Her Face Value

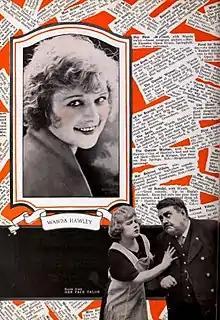
Advertisement

Her Face Value is a 1921 American silent drama film directed by Thomas N. Heffron and written by Percy Heath based upon a story by Earl Derr Biggers. The film stars Wanda Hawley, Lincoln Plumer, Richard Rosson, T. Roy Barnes, Winifred Bryson, Donald MacDonald, and Harvey Clark. The film was released on October 13, 1921, by Paramount Pictures.